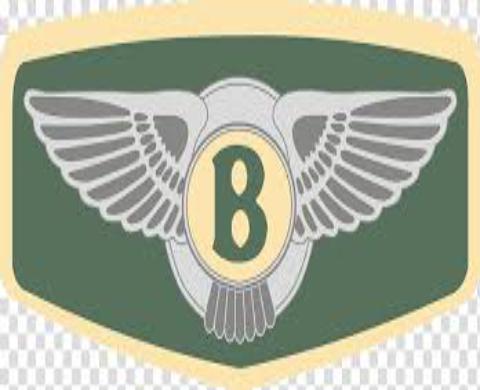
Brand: Bentley
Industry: Transportation